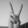
ASL letter: V